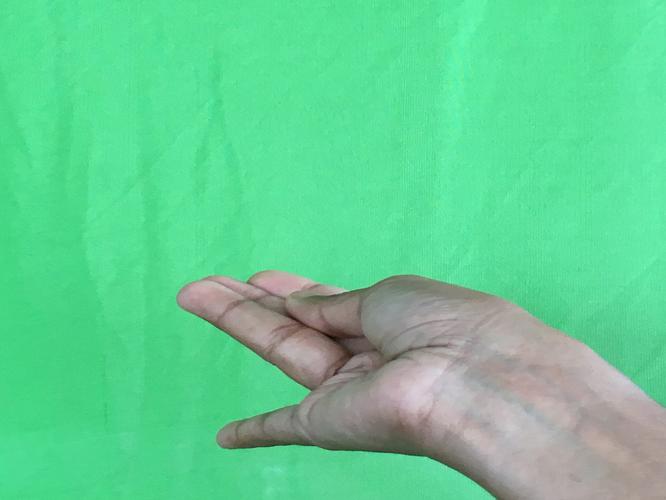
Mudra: Chaturam
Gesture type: single_hand